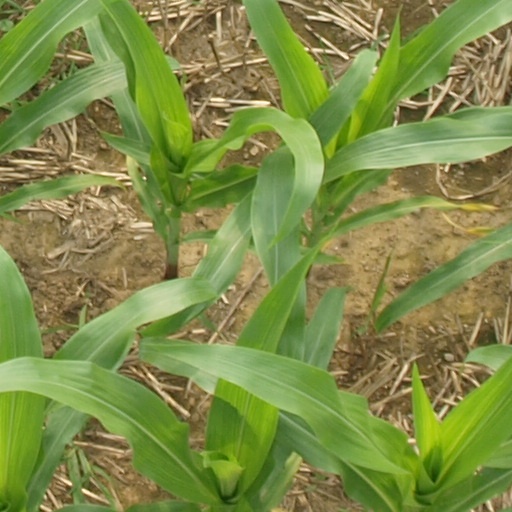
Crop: maize; corn